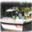
Label: ship